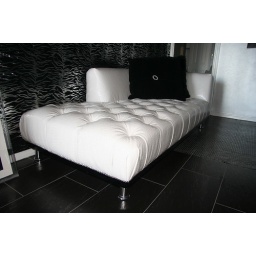
White Croco Chaise Chair with Swarovski Crystal Detail in shiny white croco and chrome feet.